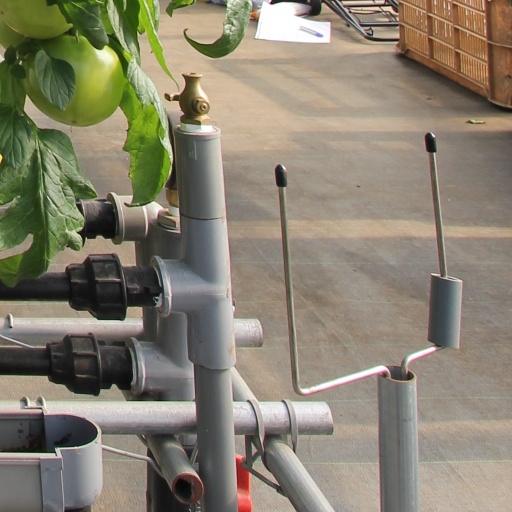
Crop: tomato